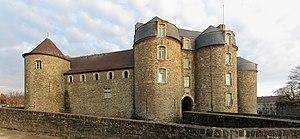
Le Château-Musée de Boulogne-sur-Mer (Pas-de-Calais).
Le château de Boulogne-sur-Mer, ou château d'Aumont, est un ancien château fort de la première moitié du XIIIᵉ siècle, remanié profondément au XVIᵉ siècle, puis aux XVIIIᵉ et XIXᵉ siècles et aujourd'hui reconverti en musée, qui se dresse sur la commune de Boulogne-sur-Mer, dans le département du Pas-de-Calais, en région Hauts-de-France.
Boulogne-sur-Mer est une commune française, sous-préfecture du département du Pas-de-Calais en région Hauts-de-France. Ses habitants sont appelés les Boulonnais.
Le château-musée de Boulogne-sur-Mer est un musée municipal d'art et d'archéologie, situé à Boulogne-sur-Mer, dans le Pas-de-Calais.